Carbonate ester

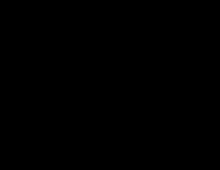
Chemical structure of the carbonate ester group

In organic chemistry, a carbonate ester (organic carbonate or organocarbonate) is an ester of carbonic acid. This functional group consists of a carbonyl group flanked by two alkoxy groups. The general structure of these carbonates is and they are related to esters, ethers and also to the inorganic carbonates.